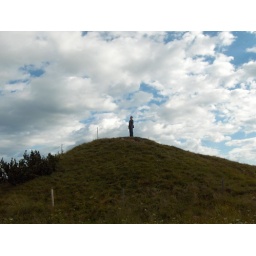
Bernie is standing atop a hill in Switzerland, apparently in search of something...